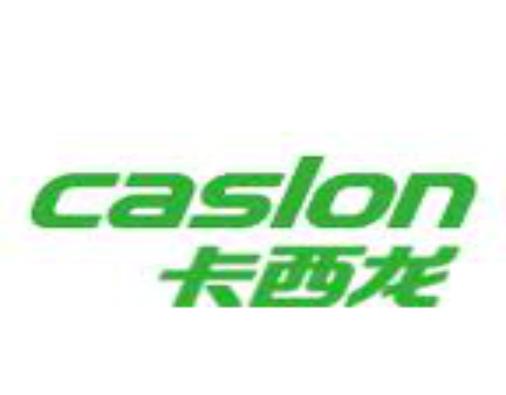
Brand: Caslon
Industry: Clothes